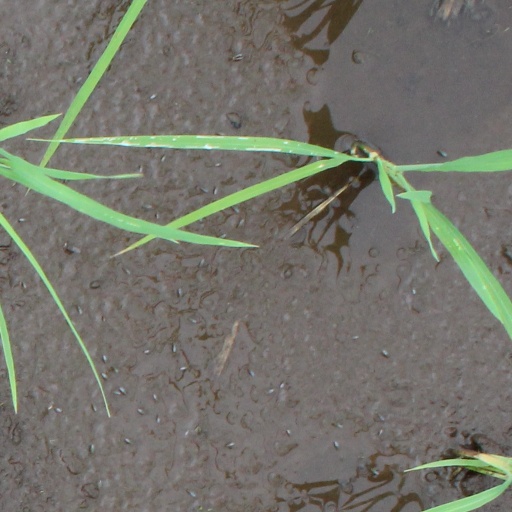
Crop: rice